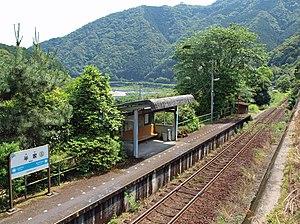
La gare de Hage est une gare ferroviaire localisée dans la ville de Shimanto, dans la préfecture de Kōchi au Japon. La gare est exploitée par la JR Shikoku, sur la ligne Yodo.